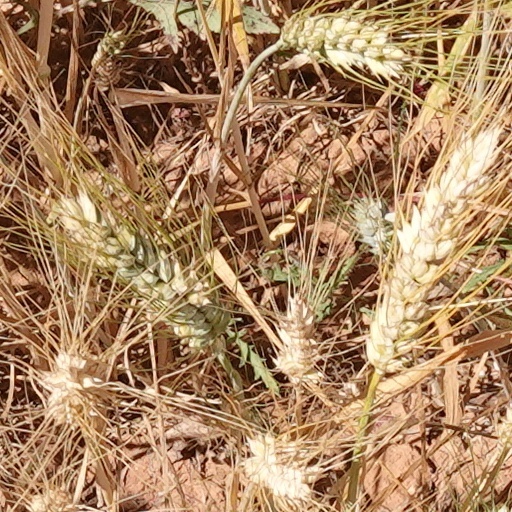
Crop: wheat